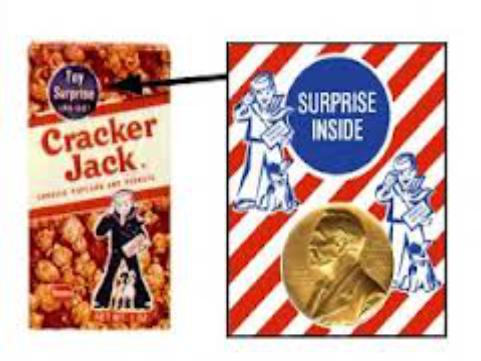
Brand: Cracker Jack
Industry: Food